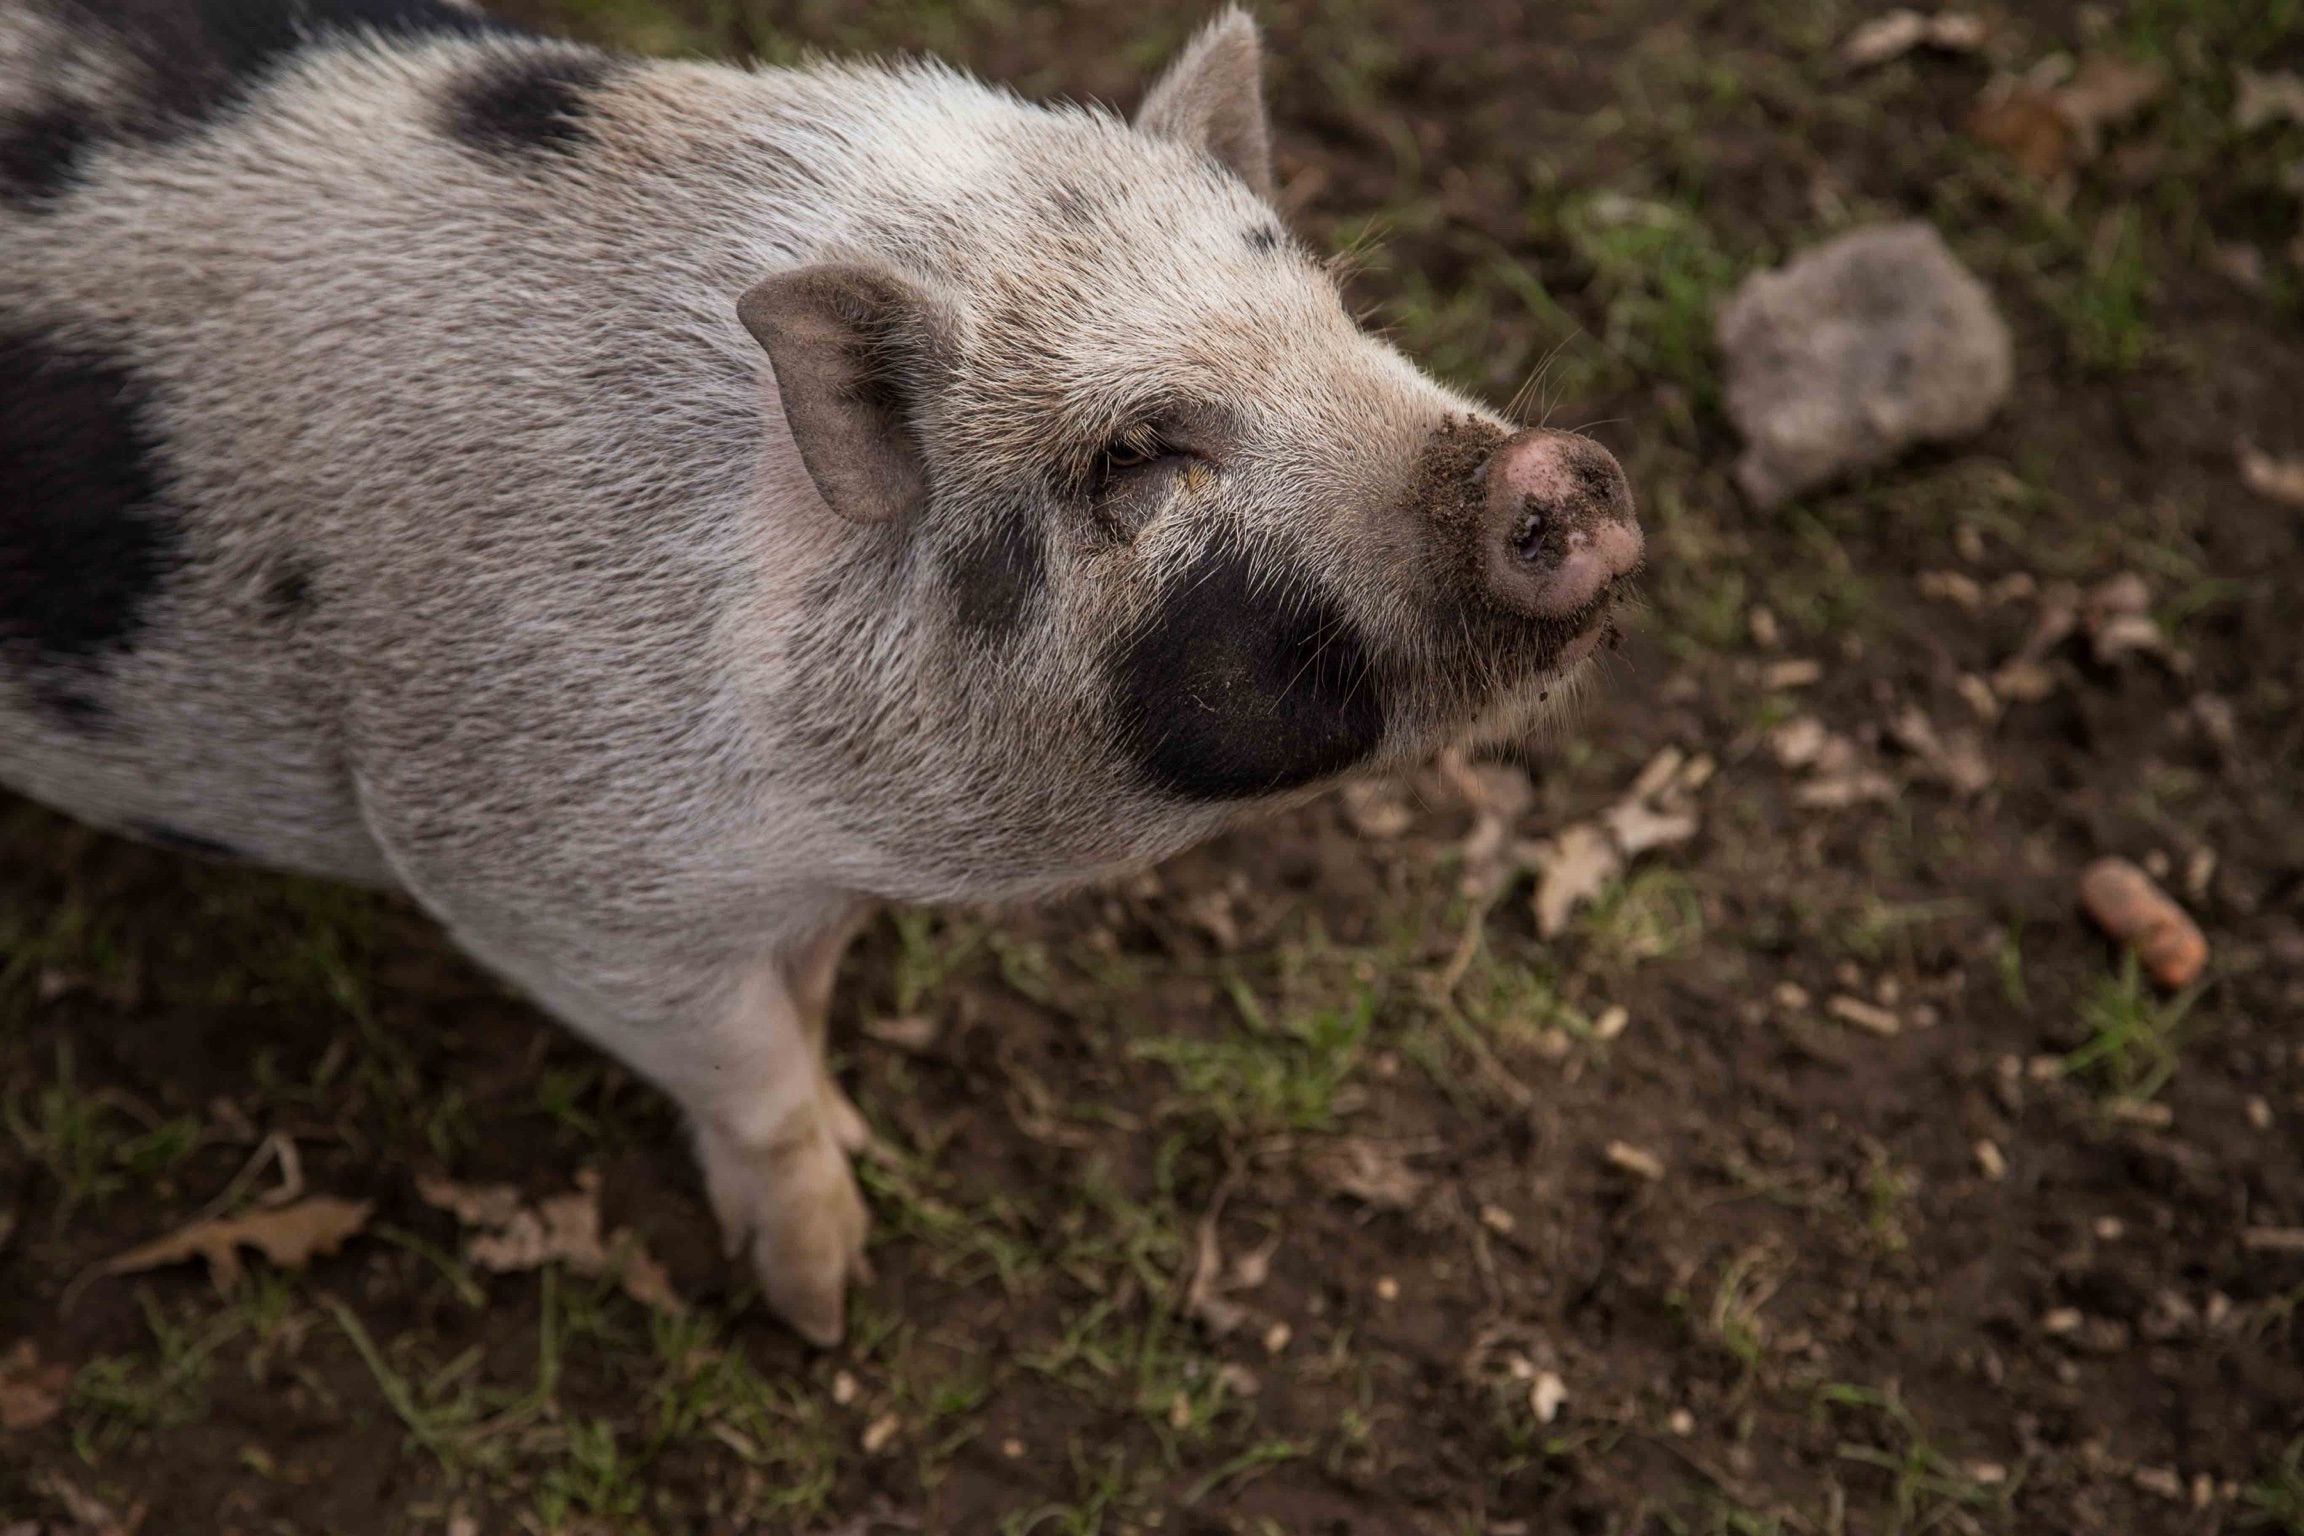
animal, mammal, fauna, vertebrate, pig, wisconsin, domestic pig, pig like mammal, peccary